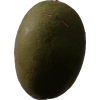
Label: nut